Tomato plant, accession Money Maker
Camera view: vertical (180 deg); turntable rotation: 180 degrees
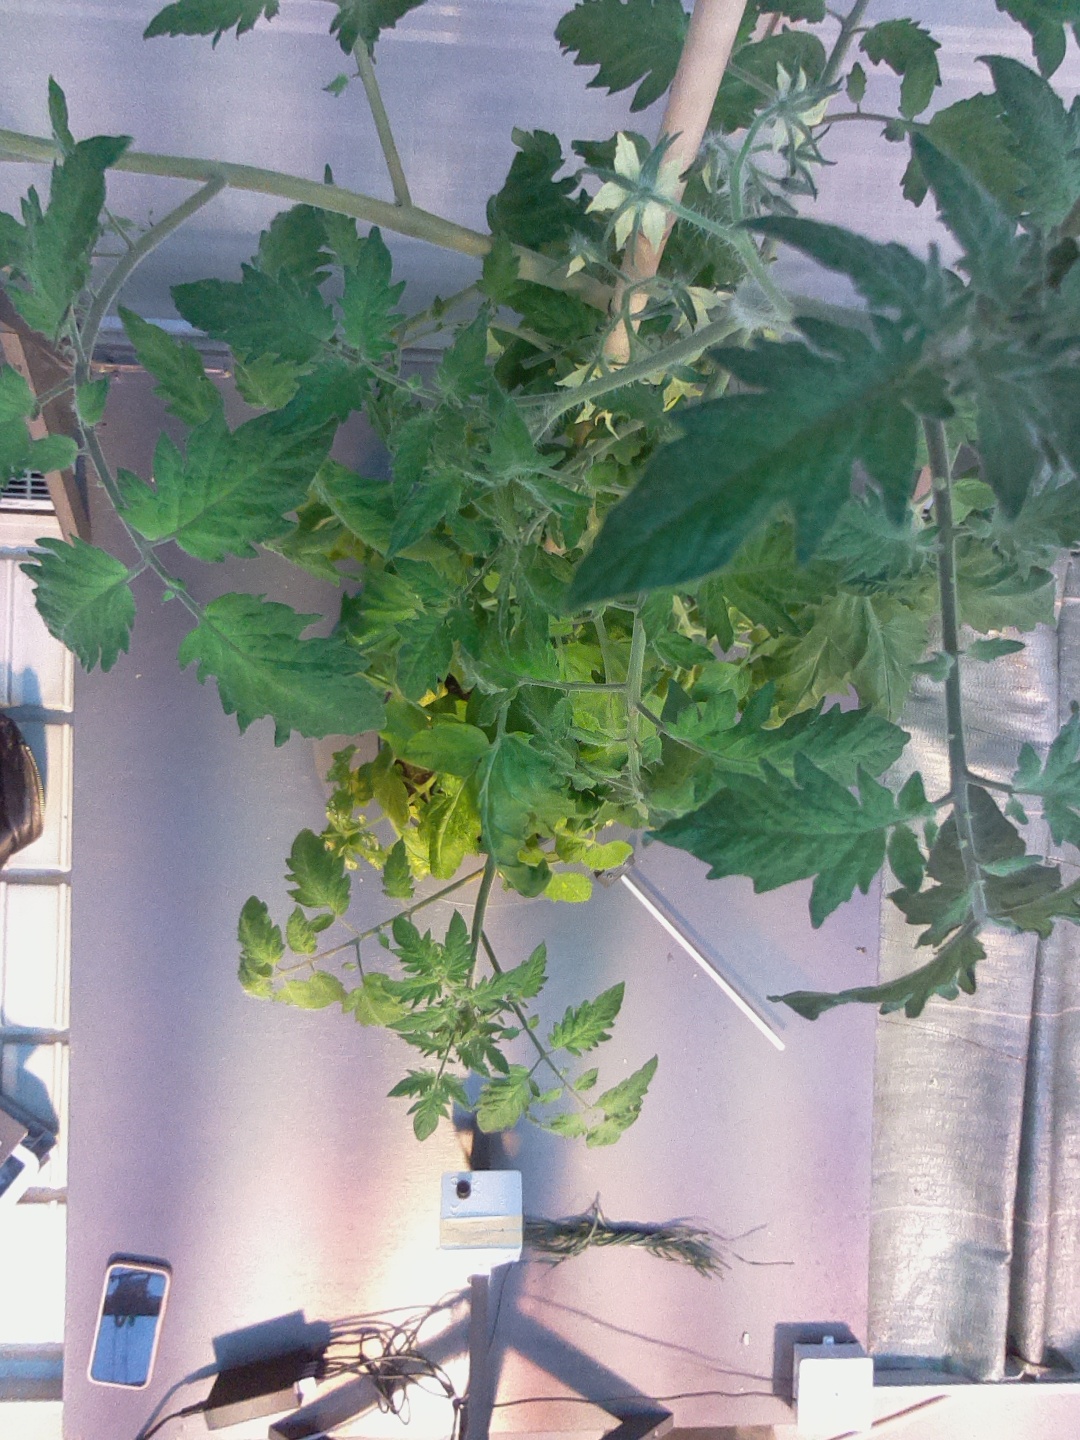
BBCH growth stage 70: Fruits at the main stem or branches visibles